Professor T. (British TV series)

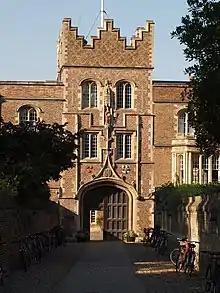
The main entrance on Jesus Lane

Carol Midgley of "The Times" gave it two stars out of five, praising Miller but lambasting the plot and tonal shifts. Ed Cumming of "The Independent" also commended Miller's performance as well as Naomi's and de la Tour's, but suggested that the show "isn't quite there yet".